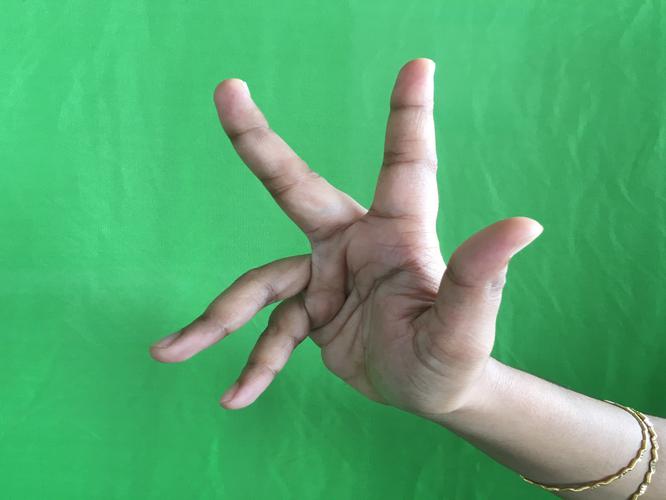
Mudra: Alapadmam
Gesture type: single_hand